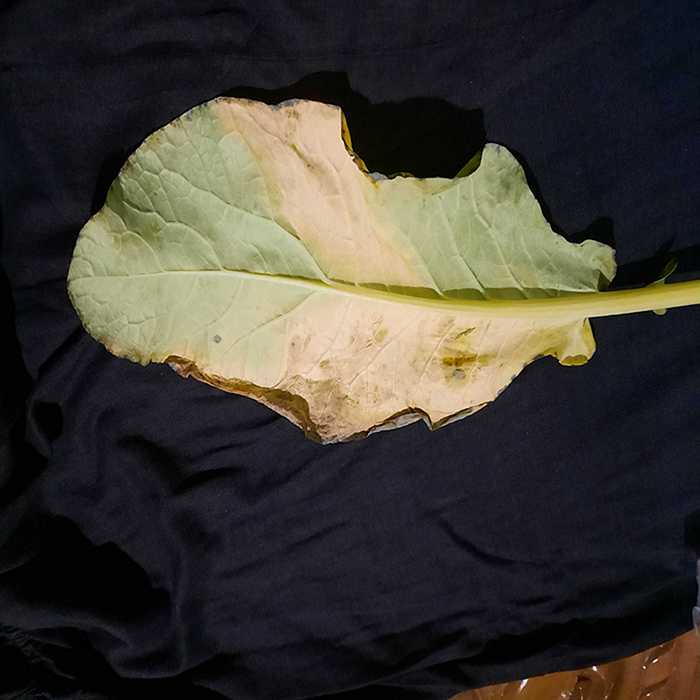
Plant: Cauliflower
Label: Black Rot